Peter Scott

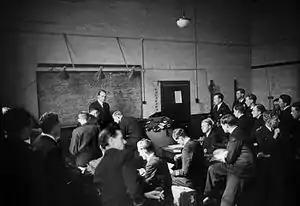
At a light coastal forces base, HMS "Vernon", Operational Officer Lieutenant Commander Scott, briefs motor torpedo boat officers before they set off on anti-E-Boat patrols, June 1944

During the Second World War, Scott served in the Royal Navy Volunteer Reserve. As a sub-lieutenant, during the failed evacuation of the 51st Highland Division he was the British naval officer sent ashore at Saint-Valery-en-Caux in the early hours of 11 June 1940 to evacuate some of the wounded. This was the last evacuation of British troops from the port area of St Valery that was not disrupted by enemy fire.